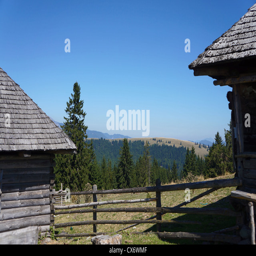
mountain scenery with an old farmhouse and a stable in a sunny day